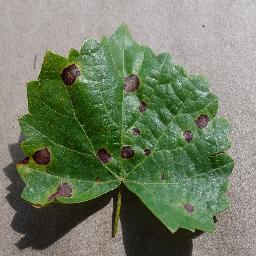
Label: Grape___Black_rot